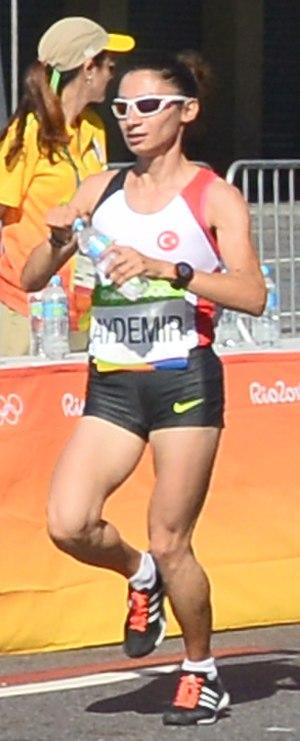
Passage du marathon des jeux olympiques de Rio 2016 dans le centre de Rio
Esma Aydemir est une athlète turque, spécialiste du demi-fond et du fond.